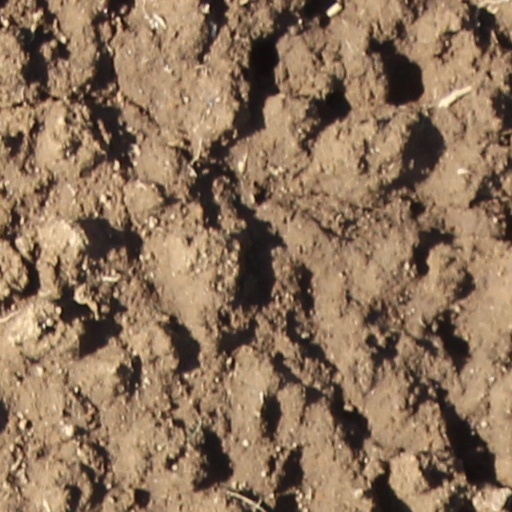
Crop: wheat